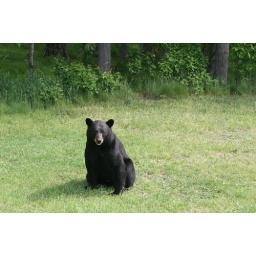
A black bear pondering if he should eat all the bird seeds in the feeder